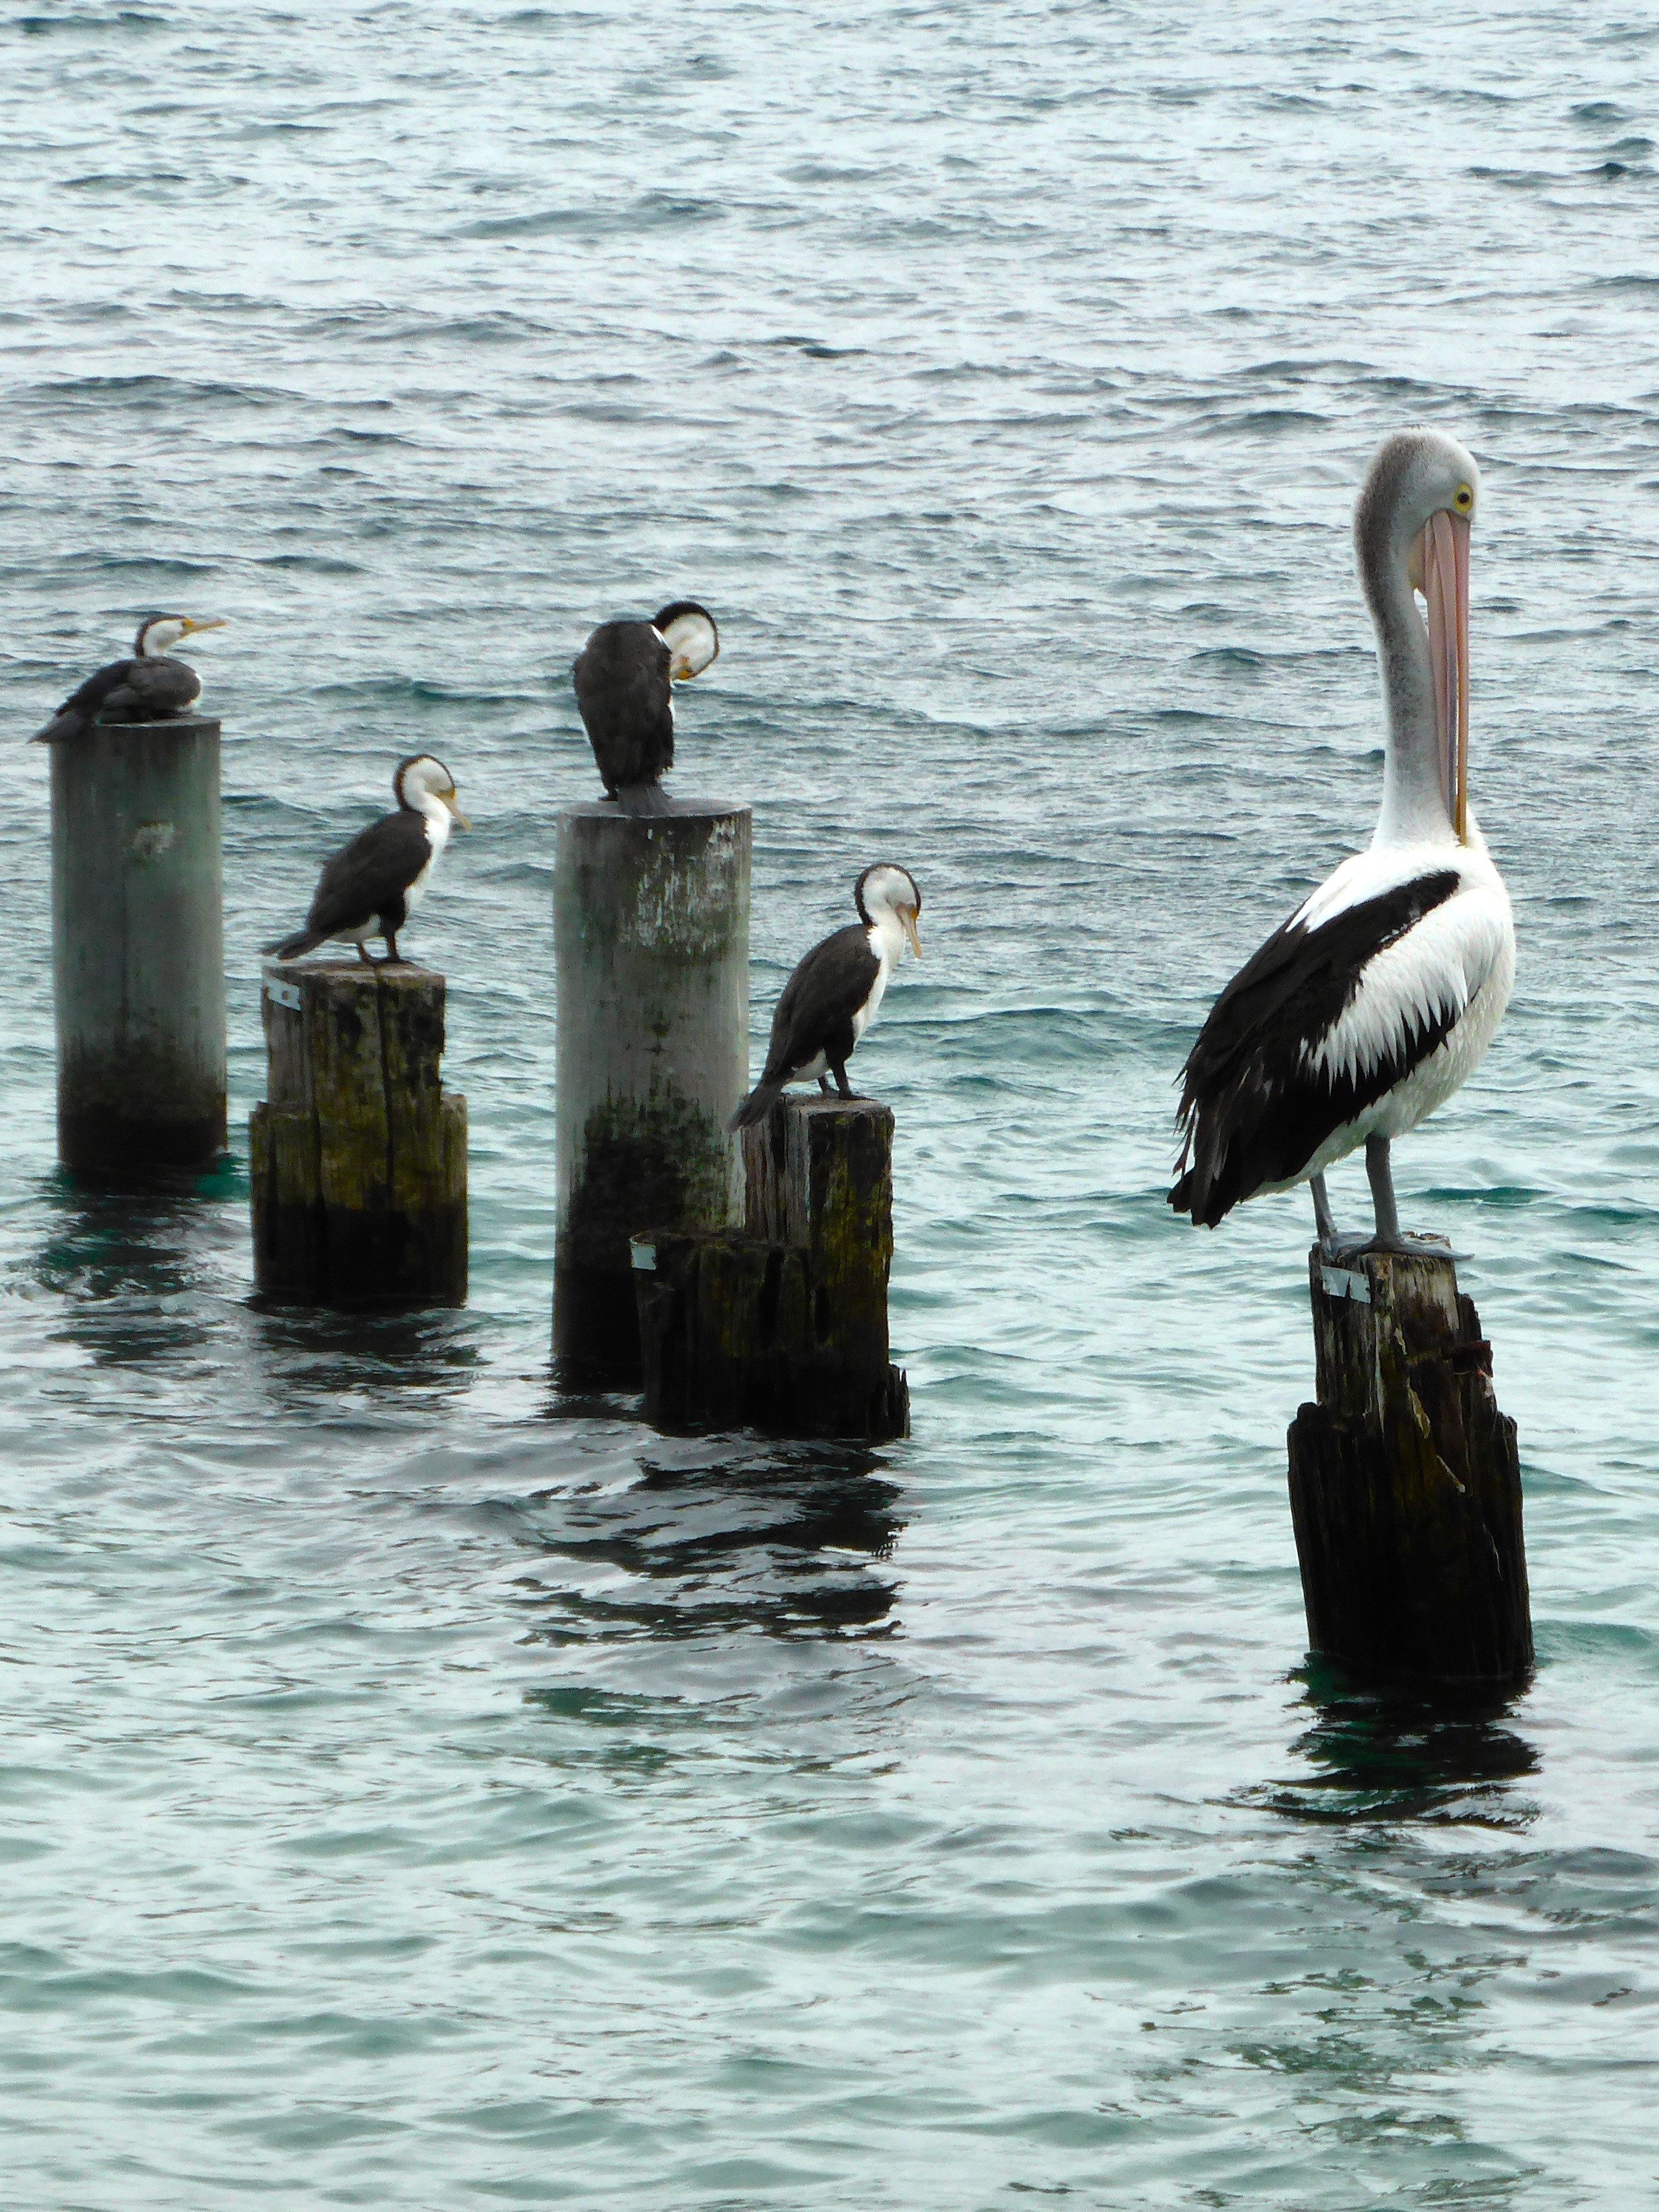
sea, water, ocean, bird, pelican, wildlife, standing, reflection, sitting, fauna, seabirds, preening